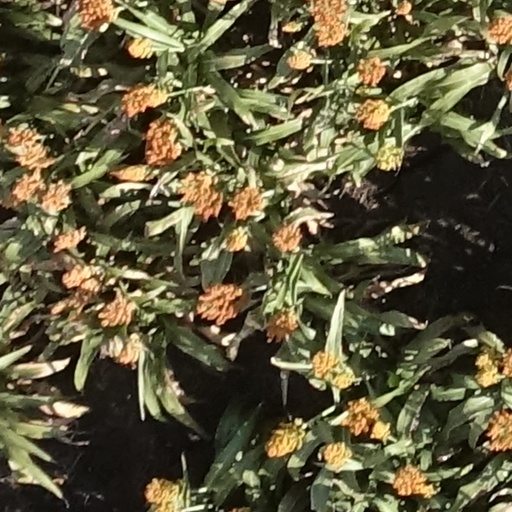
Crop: sorghum